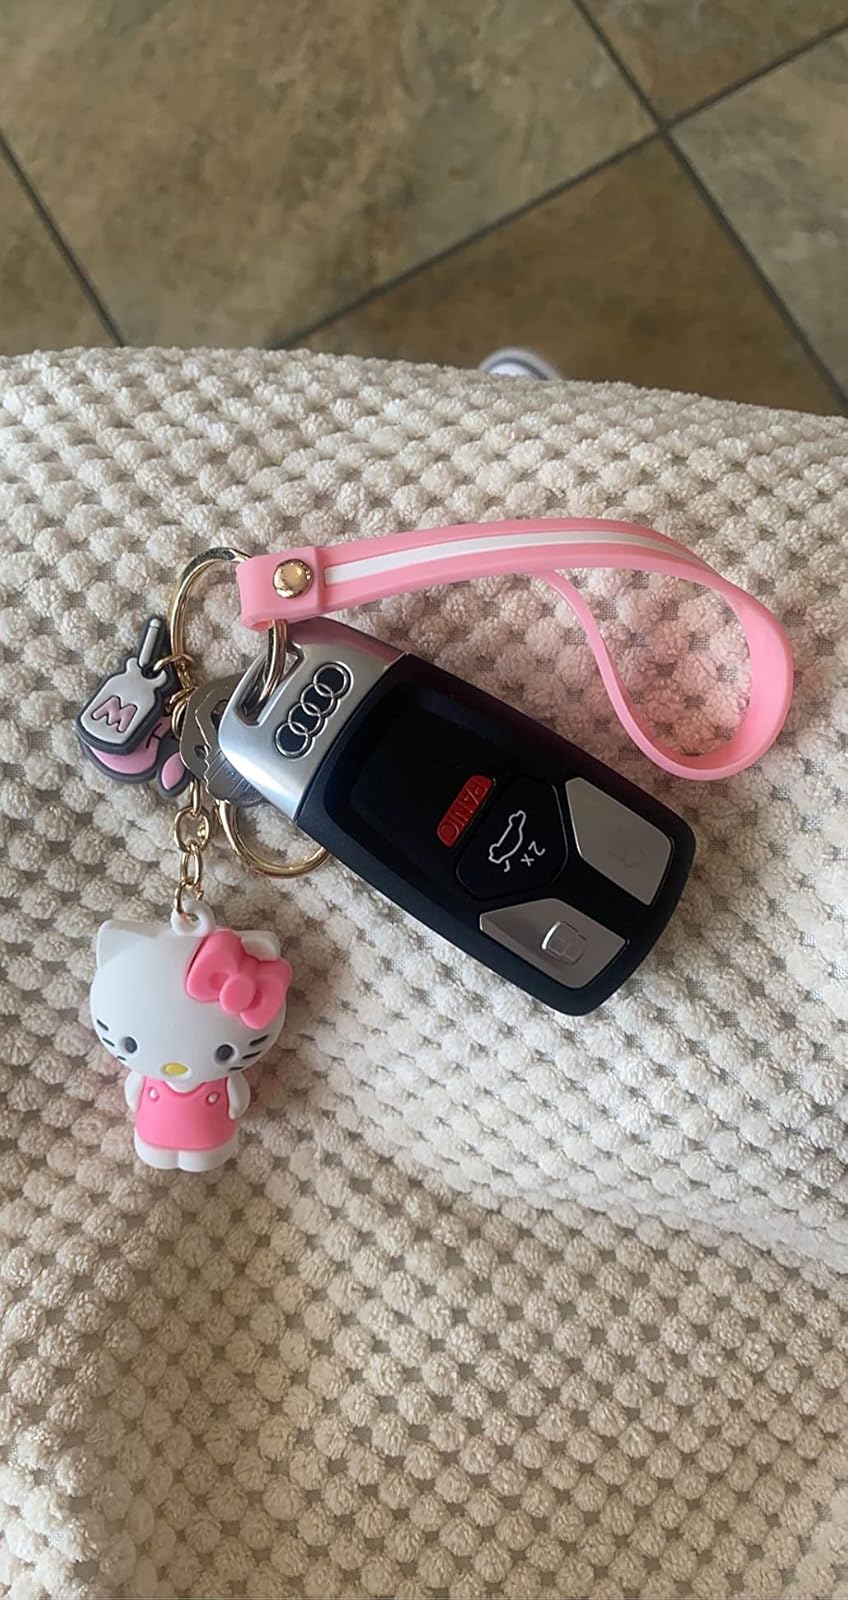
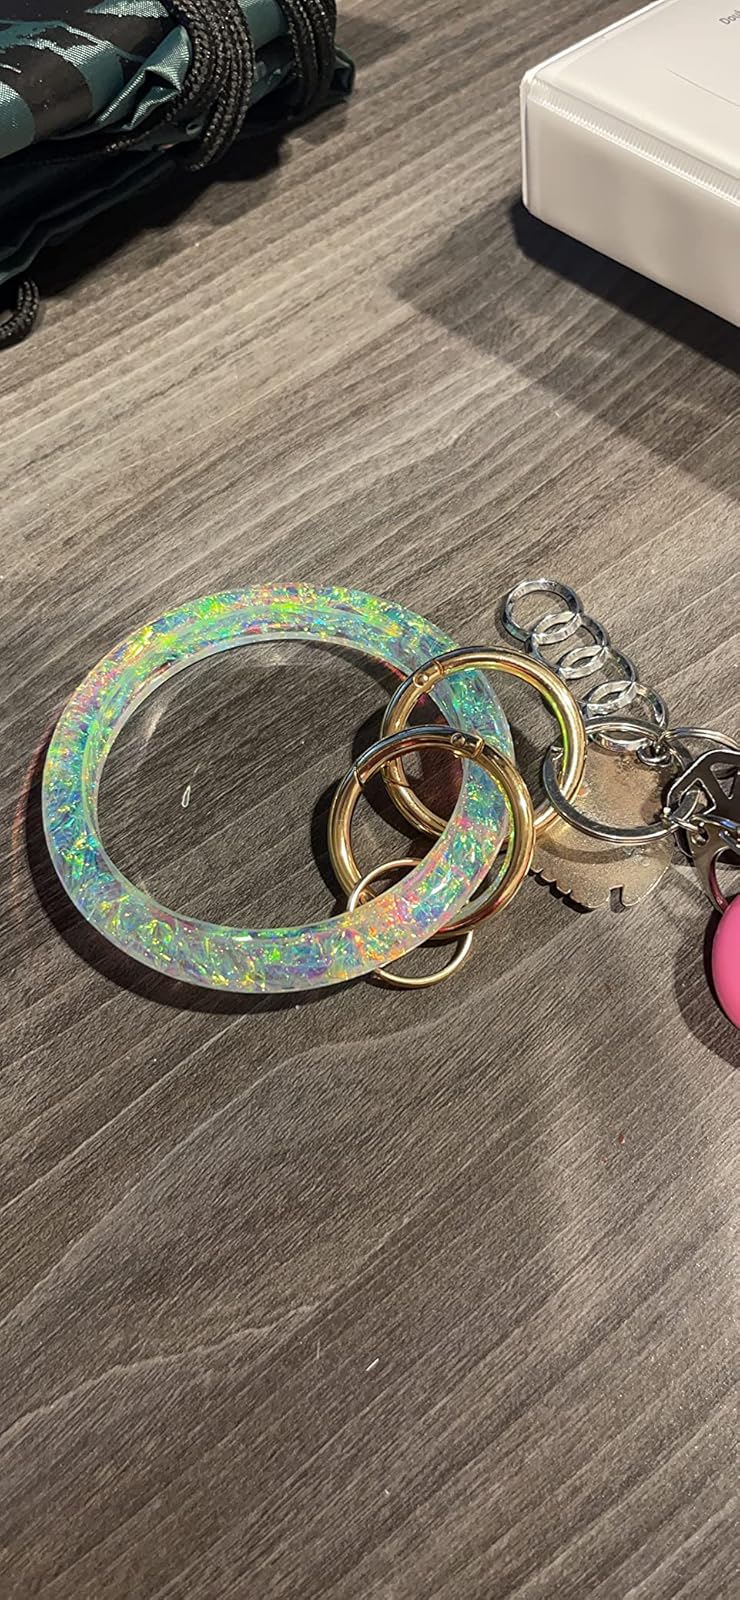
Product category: accessories_keychain
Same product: no